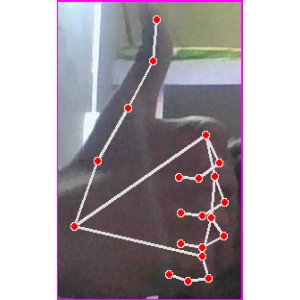
अक्षर: थ